Maharana Pratap University of Agriculture and Technology

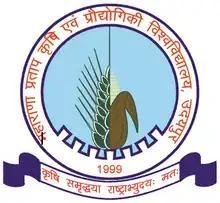

Maharana Pratap University of Agriculture and Technology is situated in Udaipur city of Rajasthan state in India. The government of Rajasthan founded this university by the bifurcation of Rajasthan Agriculture University, Bikaner on 1 November 1999. Since then it has been the principal academic institution supporting mainly south and south-eastern parts of Rajasthan, taking the national responsibility of identifying, designing, preparing and adapting new techniques in the field of production technology for agricultural development. Its jurisdiction is spread over 7 districts of Rajasthan: Banswara, Bhilwara, Chittorgarh, Dungarpur, Pratapgarh, Rajsamand, and Udaipur.